Battle of Piski

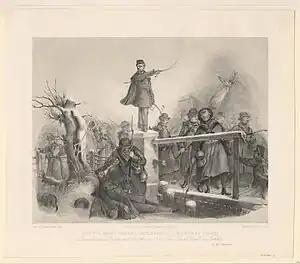
Colonel Baron Kemény defending the bridge at Pishki (1852)

Since the Hungarians now had five battalions on the battlefield, the opposing imperial troops were subjected to heavy pressure. The 11th and the Máriássy Battalion together stormed the enemy which was crossing the bridge, and after a close fight, they started to push the enemy across the bridge again. The K.u.K. Bianchi Infantry Battalion which was on the bridge was surprised by the sudden attack and, unable to escape (half of the bridge being dismantled), it mixed up with the attackers. At this moment took place the most controversial episode of the battle, for which each side accused the other of oathbreaking.